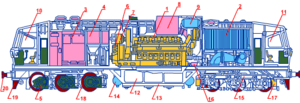
Une locomotive Diesel est une locomotive dont la force de traction provient d'un moteur Diesel interne. On en distingue plusieurs types, selon la façon dont la puissance fournie par le moteur est transmise aux essieux.